Siri Perera

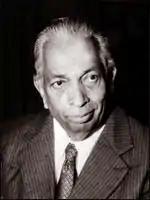

Siri Perera QC (February 1910 – 1995) was a Criminal lawyer, a Buddhist leader who was one time the President of the Colombo YMBA. He was also a former Sri Lanka High Commissioner to India.